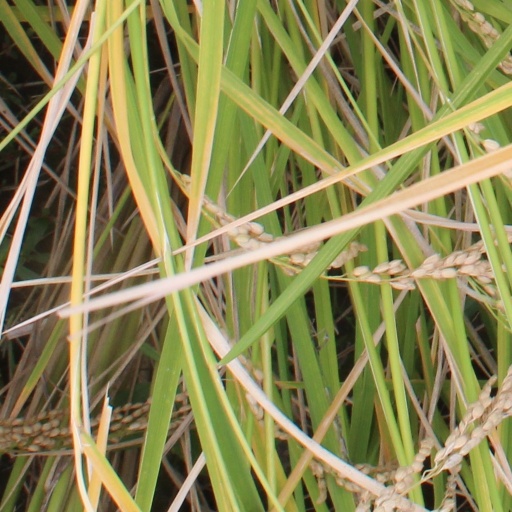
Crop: rice